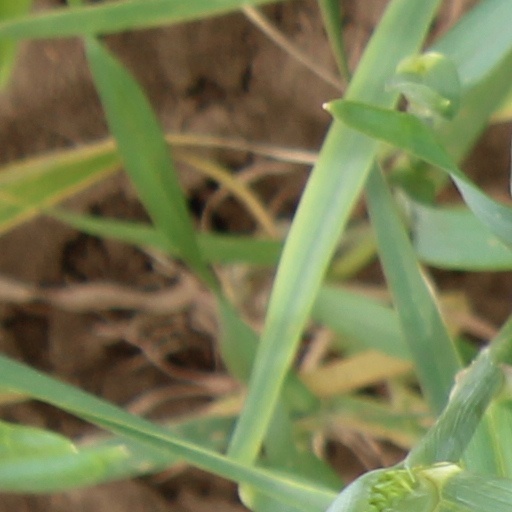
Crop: wheat